Lavanya Tripathi

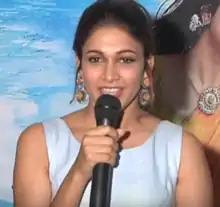
Tripathi in 2017 promoting "Mister"

Tripathi had five film releases in 2017. She first appeared in "Mister" opposite Varun Tej, where she played Chandramukhi a shy village girl. Ch Sowmya Sruthi of "The Times of India" felt her character falls "flat" due to poor writing. She next played one of the titular character of a student Radha in "Radha", opposite Sharwanand. Later, Tripathi appeared in "Yuddham Sharanam". She played Anjali, a medical intern opposite Naga Chaitanya. Hemanth Kumar CR stated, "Chaitanya and Lavanya make a wonderful on-screen couple and their romantic sub-plot is a delight to watch." All these films emerged as box office averages. Following this, Tripathi portrayed Meghana a carefree wedding planner opposite Ram Pothineni, in "Vunnadhi Okate Zindagi". Sangeetha Devi Dundoo noted, "Lavanya's character is a light-hearted one and the actor pulls it off well. It's a relief not to see her in those flowy lehengas she had become synonymous with." The film emerged a moderate success at the box office. In her last release of the year, she made her comeback to Tamil films with "Maayavan". Tripathi played Dr. Aadhirai, a psychiatrist opposite Sundeep Kishan. The film emerged another moderate success. Manoj Kumar R was appreciative of her for playing her character well. All her 2017 performances earned her the Zee Cine Award Telugu for Popular Face of the Year.